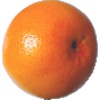
Label: pink_grapefruit